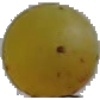
Label: Grape White 3